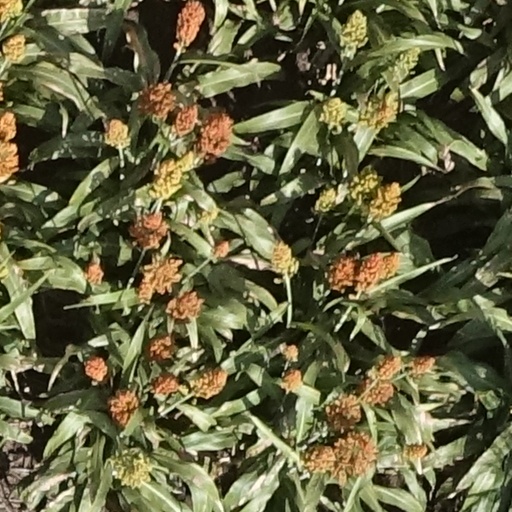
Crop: sorghum